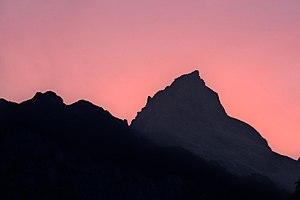
Coucher de soleil sur le mont Duranno, après une tempête. Cimolais, Frioul-Vénétie julienne (PN)